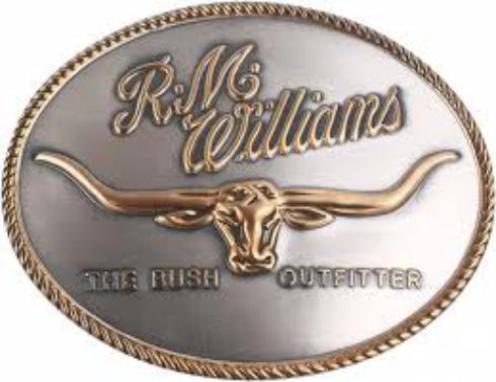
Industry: Clothes